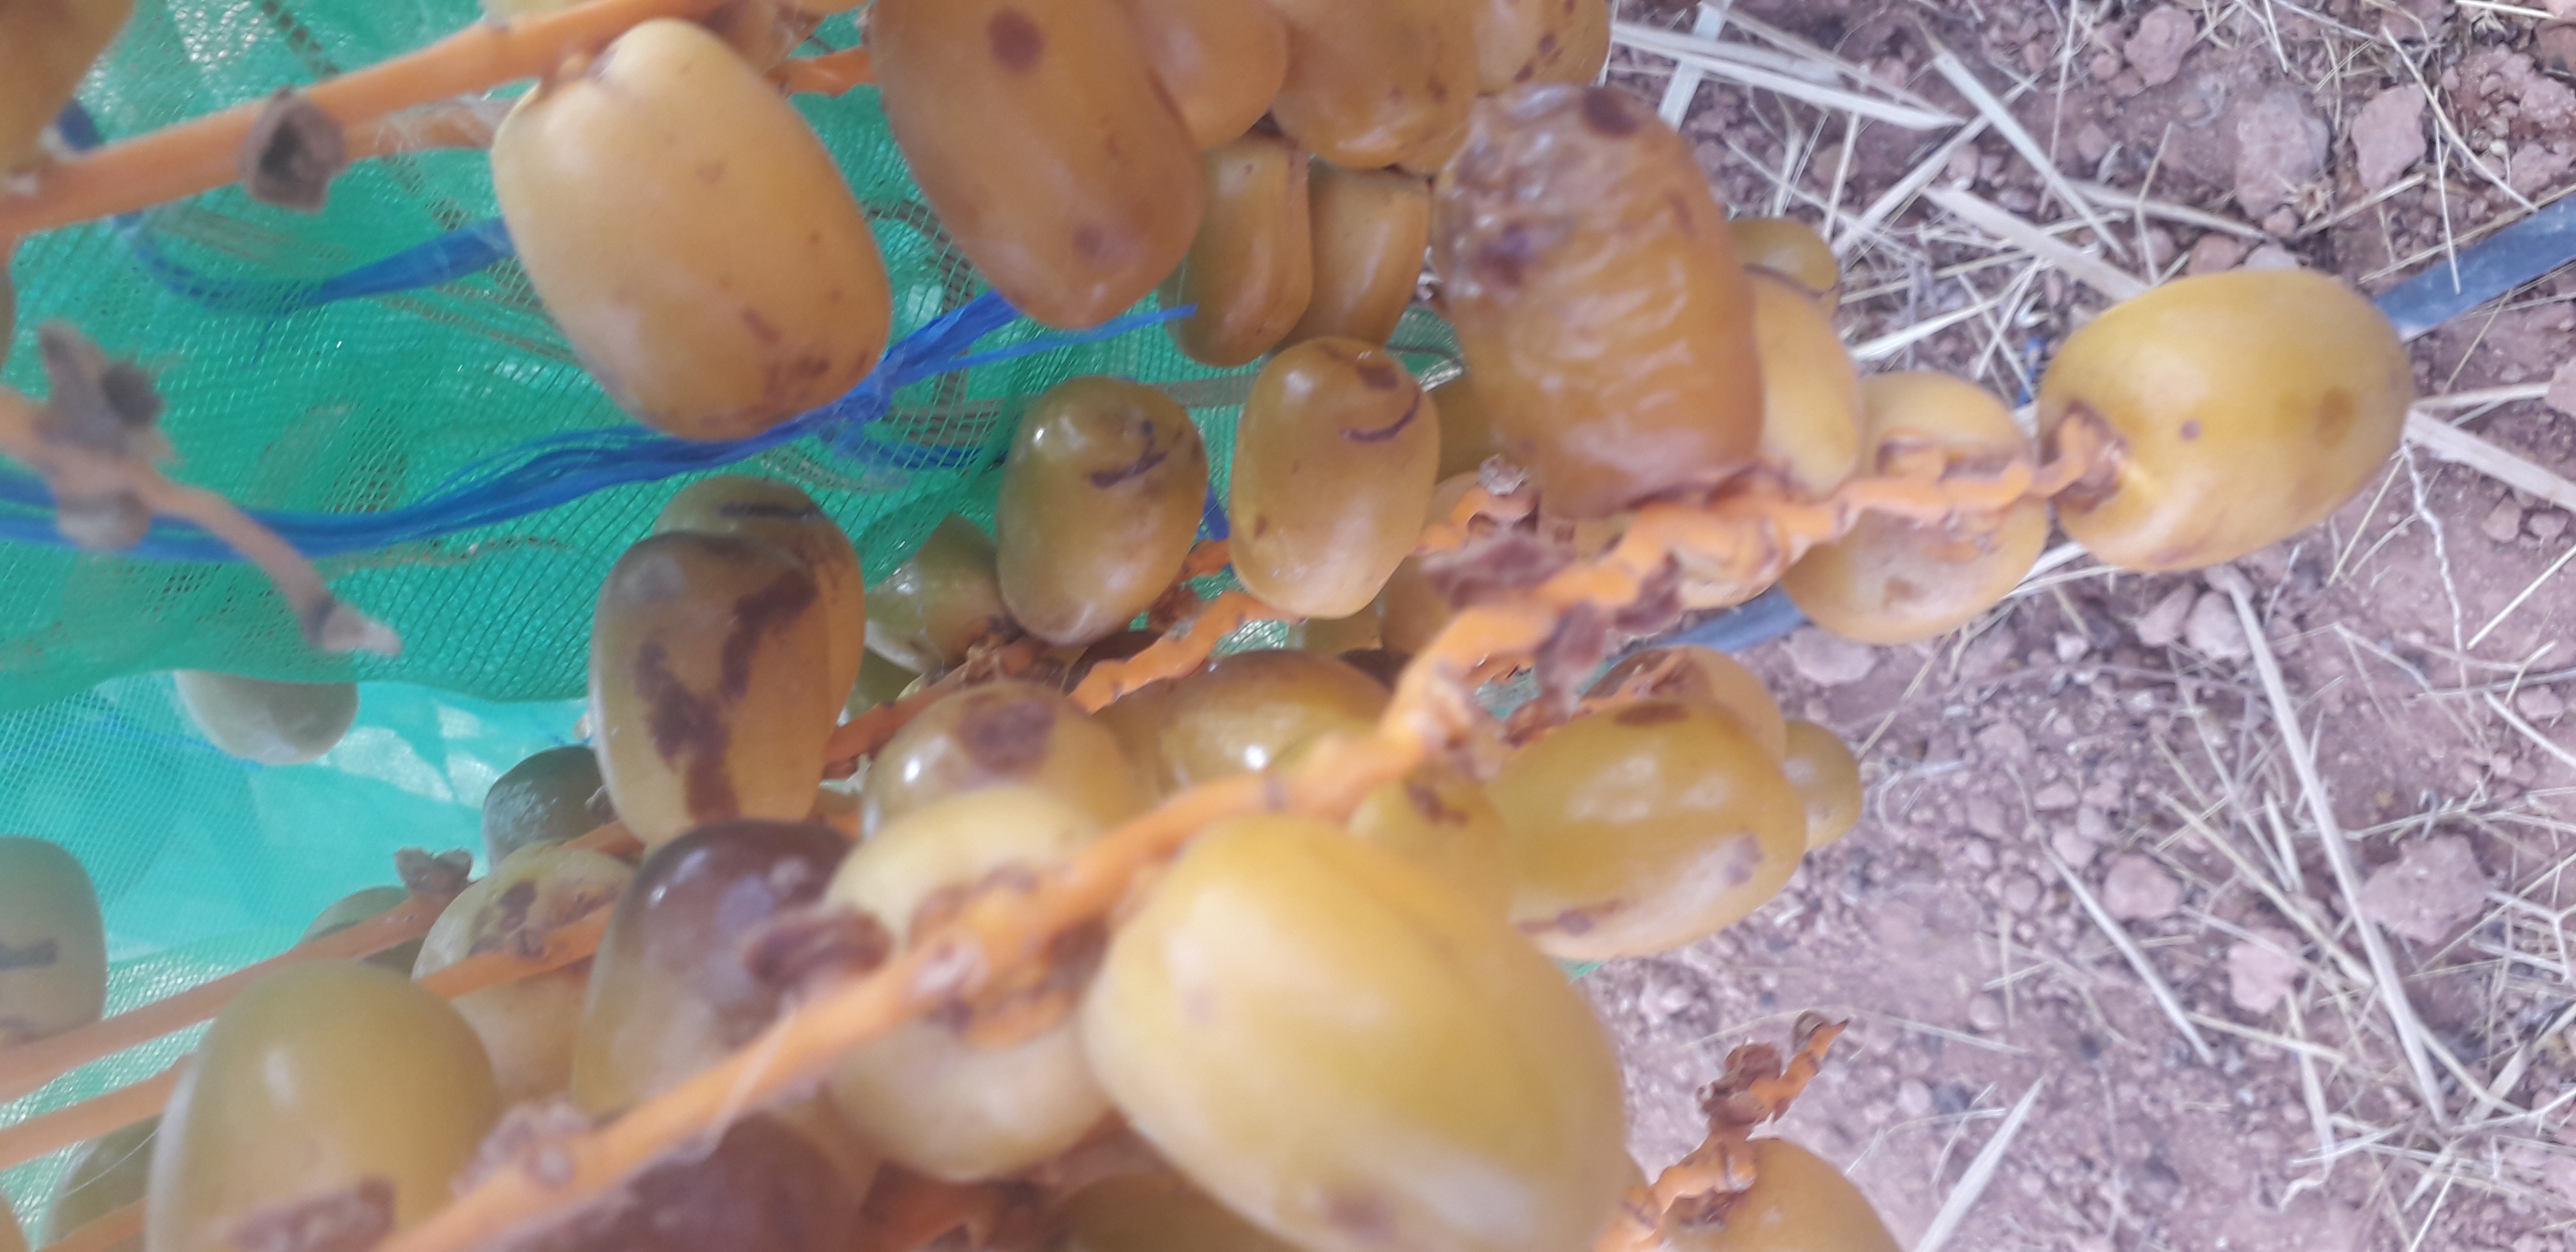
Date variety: Boufagous